Politehnica University of Timișoara

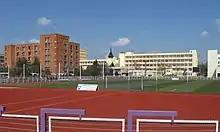
Sports base 1

Politehnica University has many sports facilities, including two sports bases with two indoor halls equipped for ball games, two standard football pitches for competitions, a football dome with synthetic grass, six tennis courts with floodlight, two handball courts, a complex of swimming pools, fitness rooms and facilities for many other sports games. Sports base 1 comprises an athletics track, indoor mini-football pitches, a football pitch and a gym, while sports base 2 has swimming pools, a sports hall, tennis courts, basketball courts and football pitches, among others.